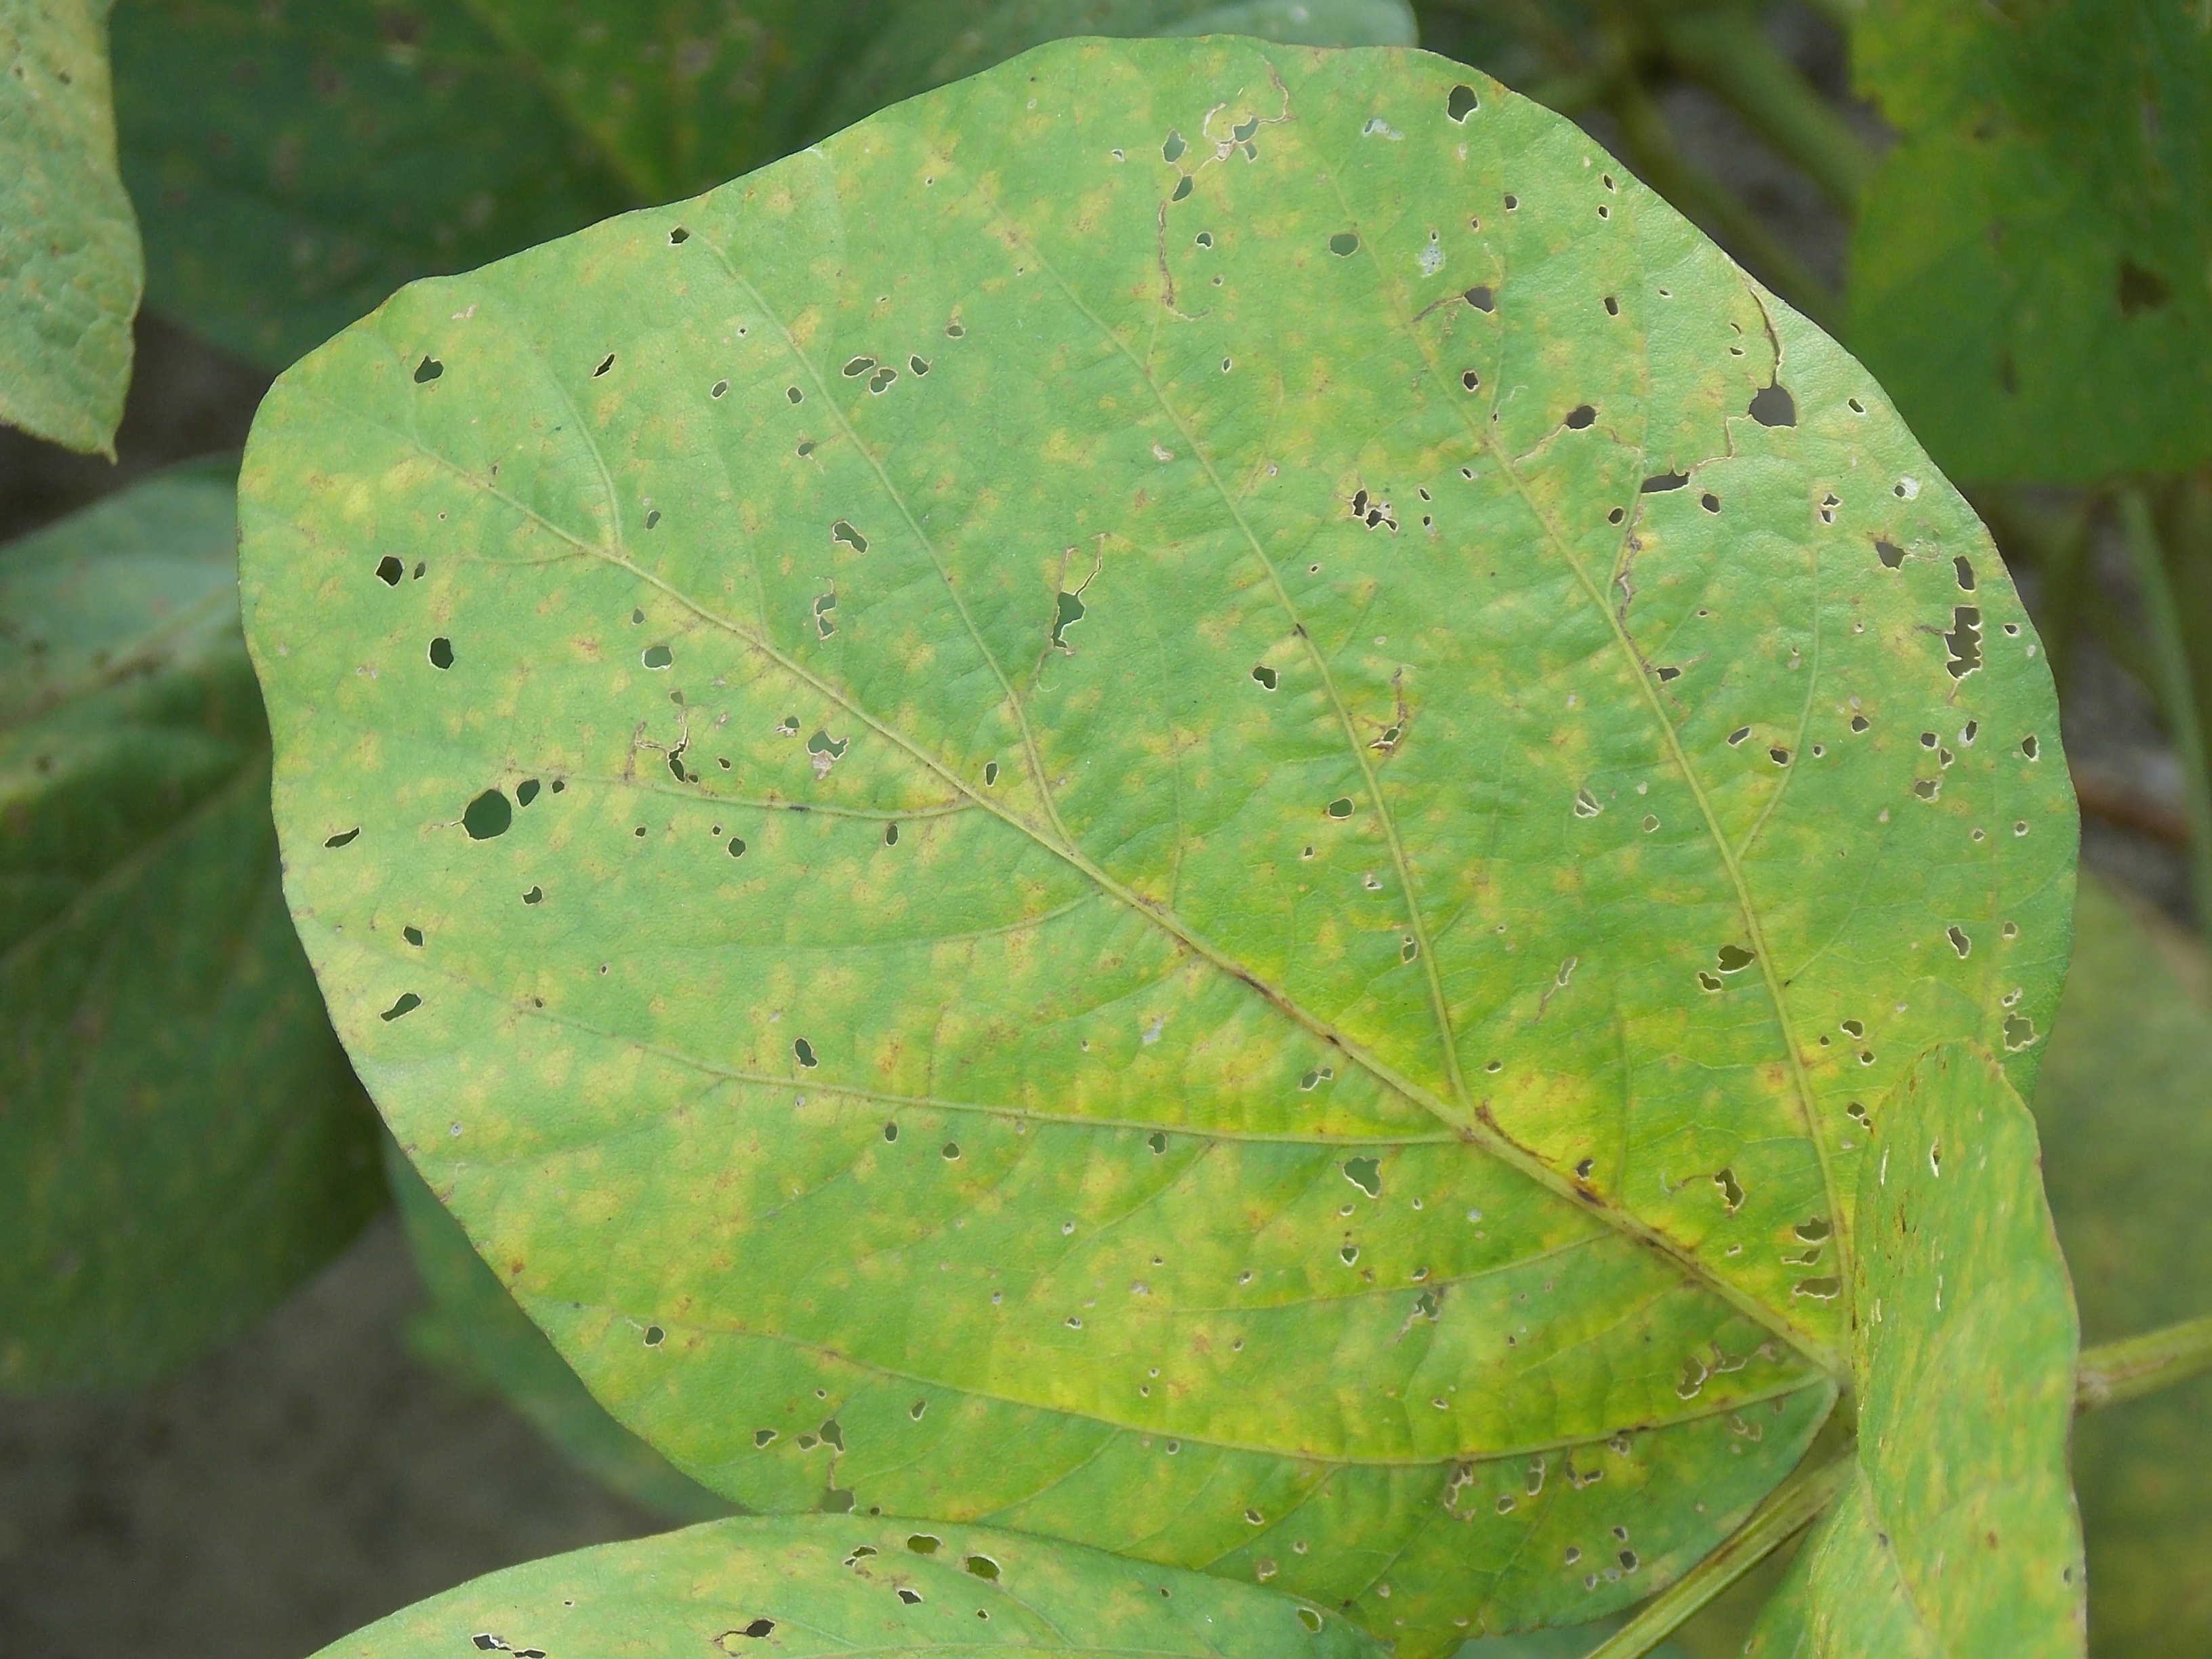
Label: Disease